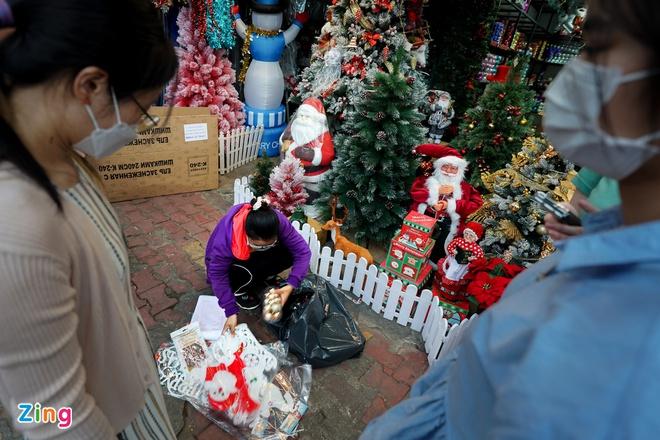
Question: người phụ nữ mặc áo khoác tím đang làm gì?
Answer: đang dọn dẹp đồ trang trí giáng sinh